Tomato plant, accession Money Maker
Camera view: horizontal (90 deg, fisheye); turntable rotation: 210 degrees
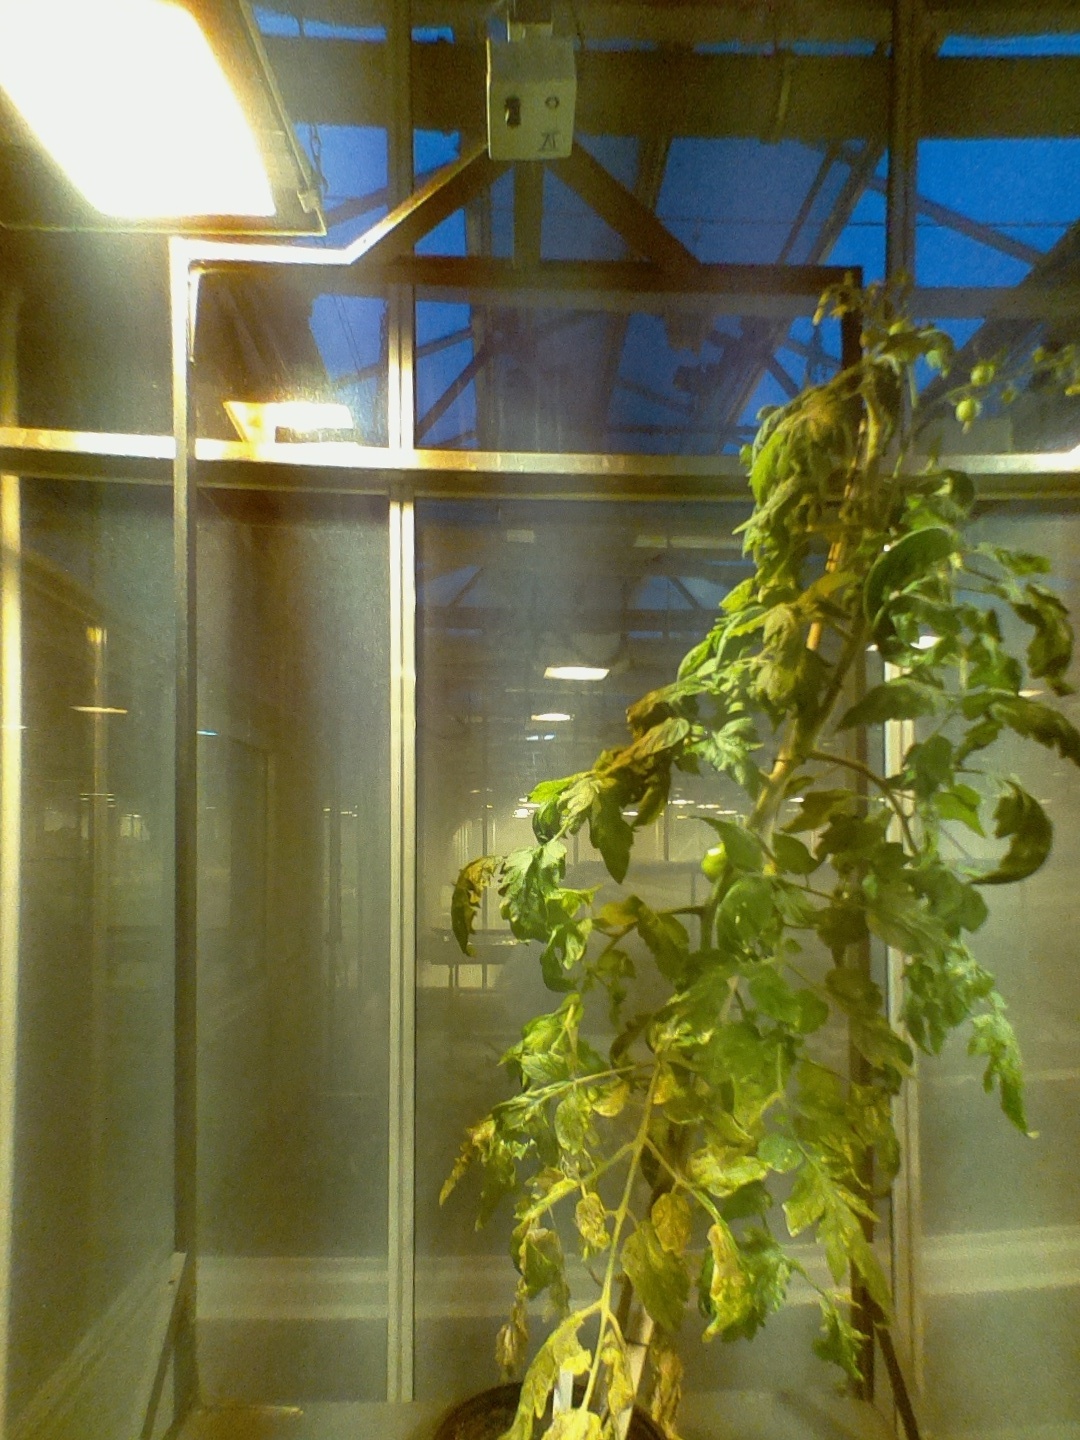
BBCH growth stage 74: 40%-50% of final fruit size